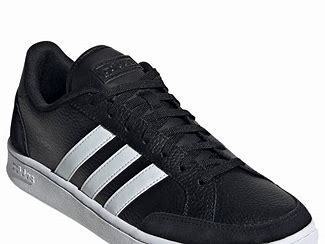
Brand: Adidas
Model: Grand Court